Solør Line

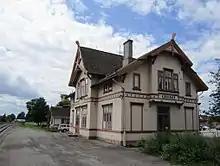
Kirkenær Station—designed in Swiss chalet style by Paul Due—has not seen passenger traffic since 1994, but remains staffed to operate the passing loop

Preliminary work was carried out through the latter part of 1890 and early 1891, while expropriation was conducted from August 1891 and the following months. Construction proper on the section from Kongsvinger to Flisa commenced on 16 September 1891, led by Alfred Kielland. The work was split in two sections. The southern subcontracted the groundwork to P. T. Melby and S. Sørensen, while the railway did this itself on the northern part. The permanent way was built by the railway for the entire line. The northern part was built below budget, while the latter matched it. The subcontracting was an experiment to see if savings could be made this way, but based on the experiences from the line, NSB abandoned the system.